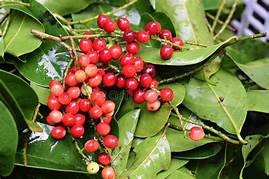
Label: others